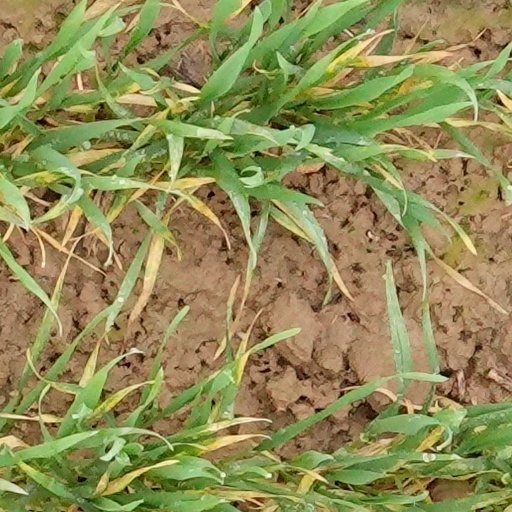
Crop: wheat